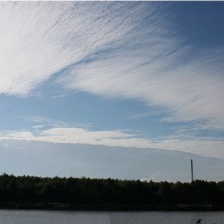
Cloud type: Cirrocumulus